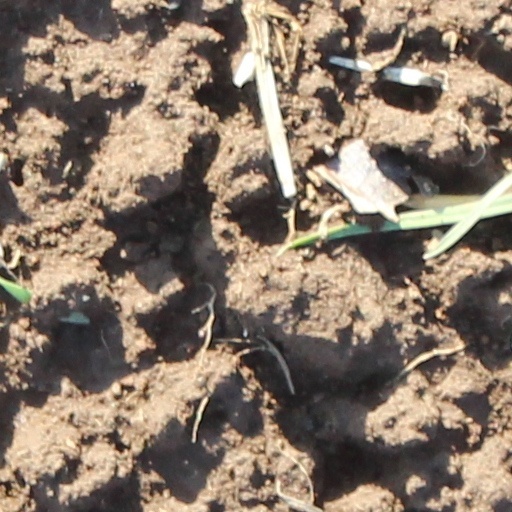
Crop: wheat